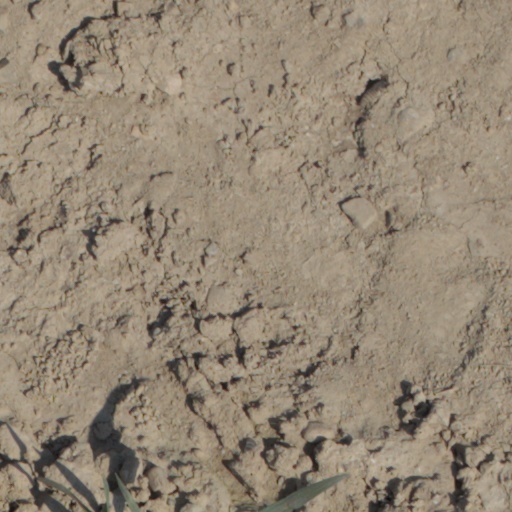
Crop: wheat